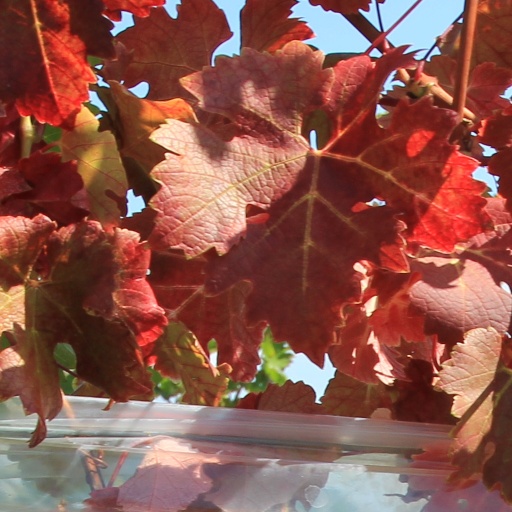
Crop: grape